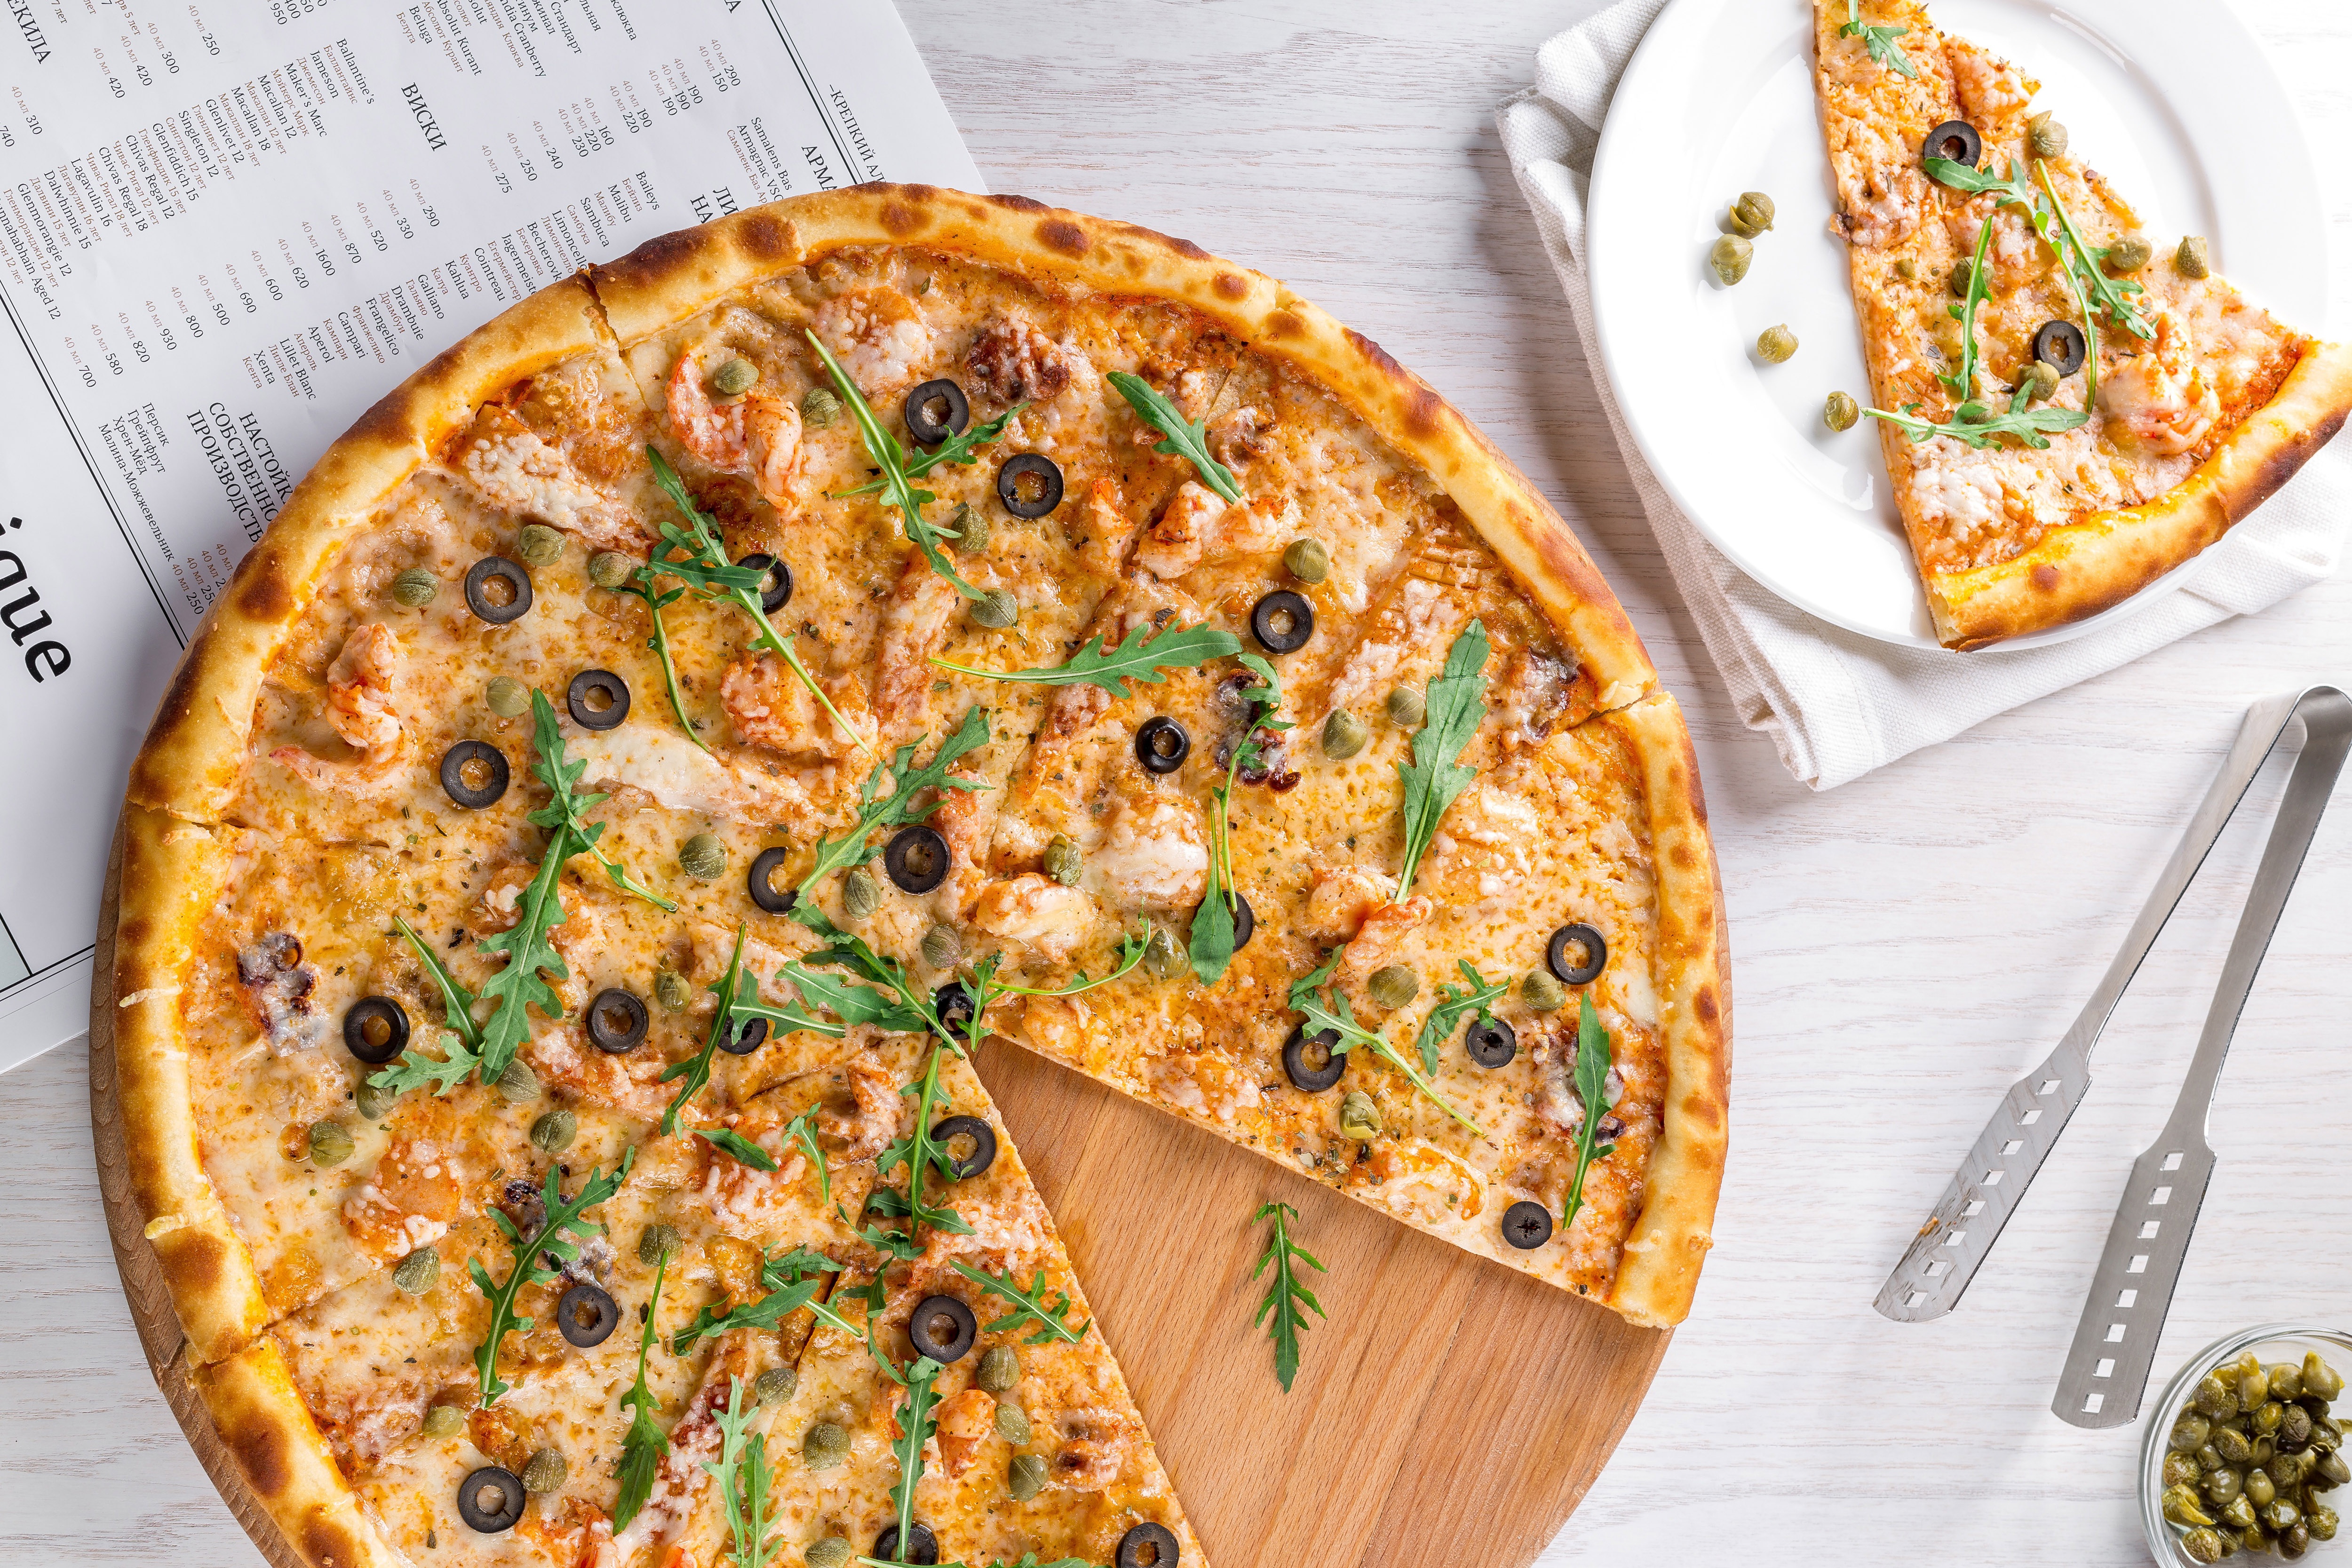
dish, food, cuisine, pizza, ingredient, california style pizza, pizza cheese, flatbread, tarte flamb e, italian food, baked goods, produce, comfort food, recipe, staple food, zwiebelkuchen, quiche, dessert, finger food, american food, fast food, side dish